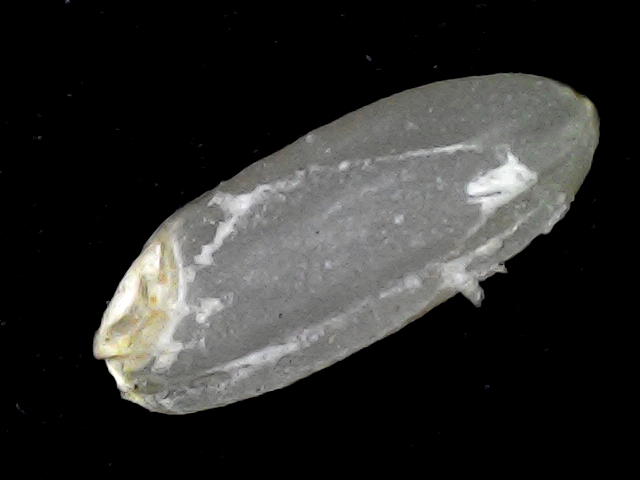
Rice variety: BD72